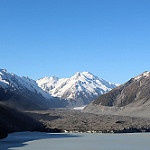
Scene: Outdoor